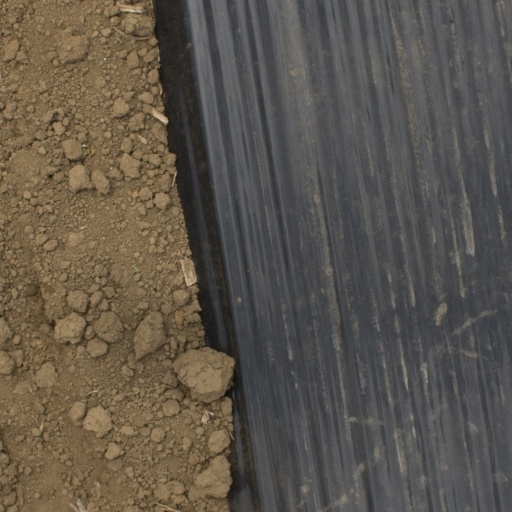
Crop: Jerusalem artichoke